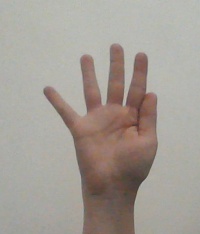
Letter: sheen